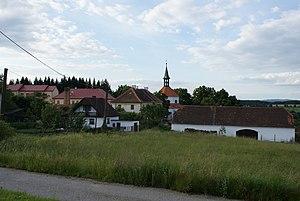
Skočice est une commune du district de Strakonice, dans la région de Bohême-du-Sud, en République tchèque. Sa population s'élevait à 224 habitants en 2017.